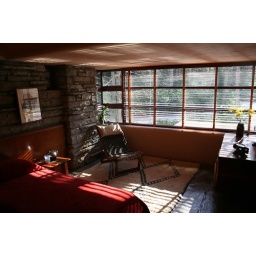
Guest bedroom in the main house